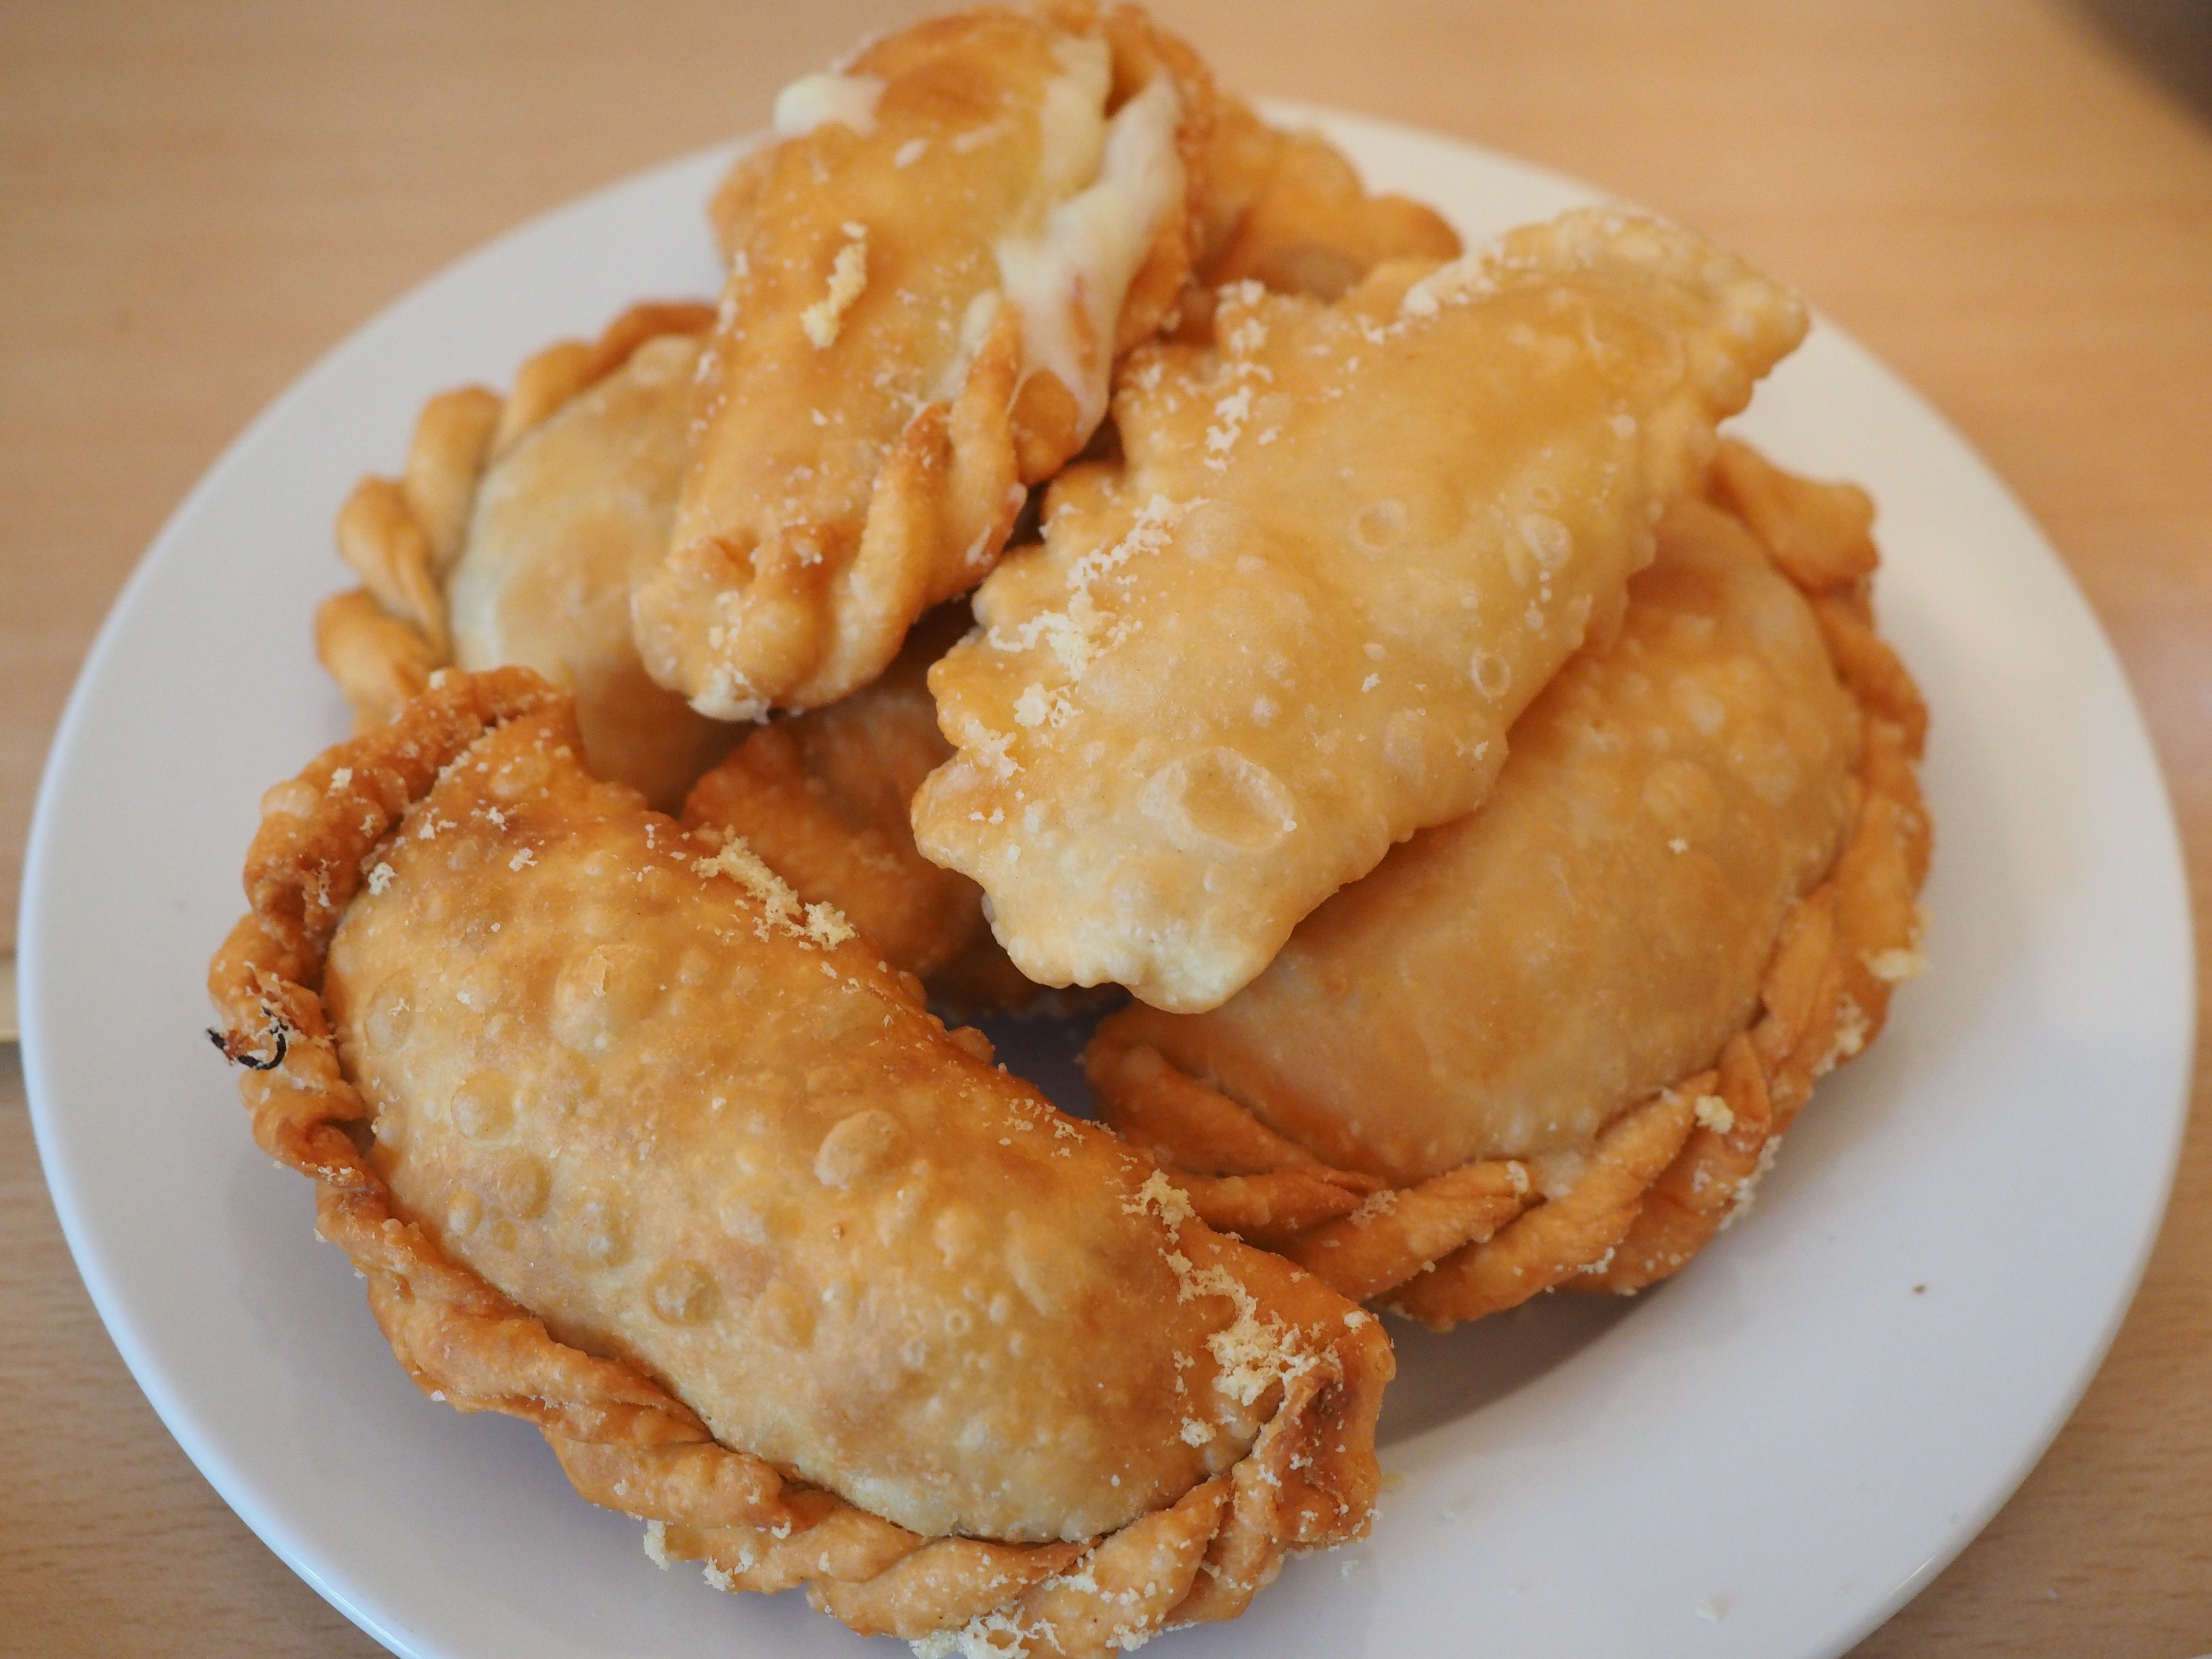
dish, meal, food, produce, seafood, fish, breakfast, dessert, eat, deep fried, lunch, cuisine, delicious, cook, batter, main course, hearty, dumplings, court, filled, fish and chips, empanadas, fried food, chicken fingers, intracorneal